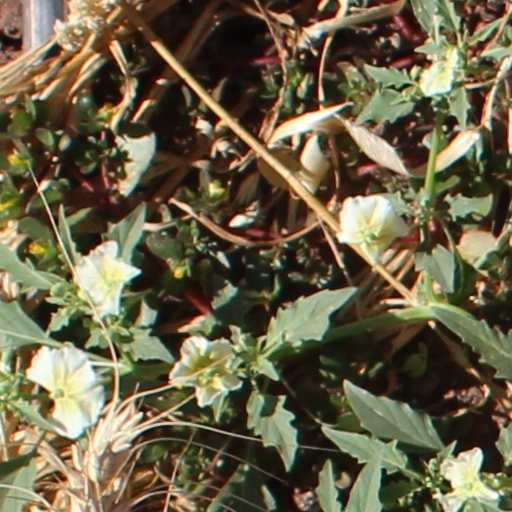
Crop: wheat